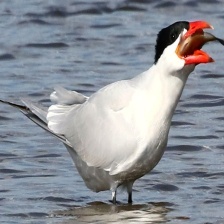
Species: CASPIAN TERN
Scientific name: HYDROPROGNE CASPIA